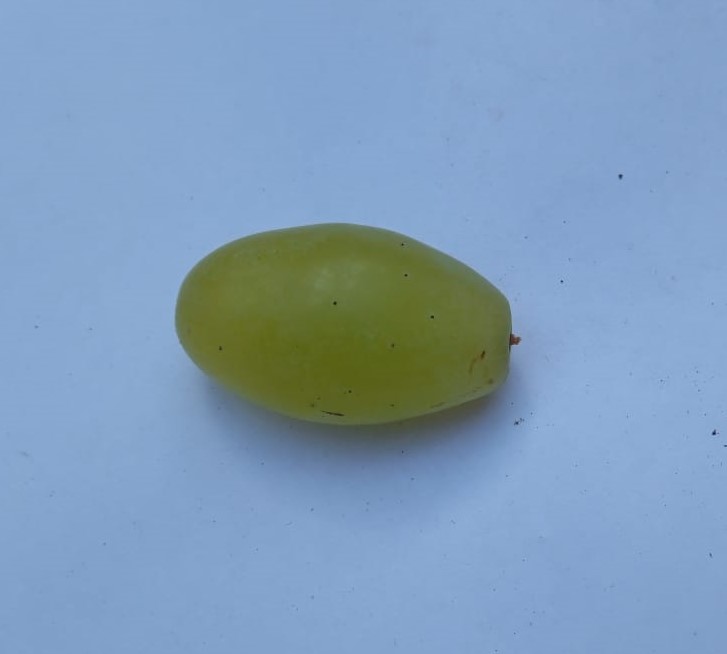
Fruit: grape
Condition: fresh